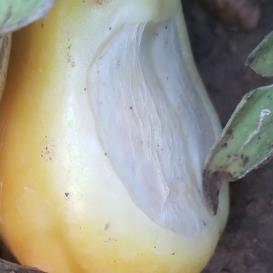
Crop: Tomato
Condition: sunburn-d